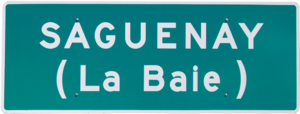
La Baie est un des trois arrondissements urbains de la ville de Saguenay, au Québec. Avant les réorganisations municipales québécoises de 2002, il était reconnu comme Ville de la Baie, une municipalité regroupant les secteurs Grande-Baie, Bagotville et Port-Alfred depuis 1976.